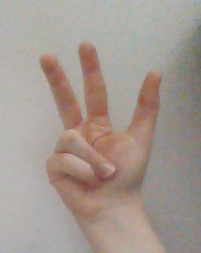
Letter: al